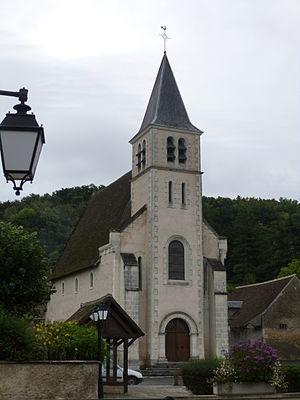
Église Notre Dame de Villavard
Villavard est une commune française située dans le département de Loir-et-Cher, en région Centre-Val de Loire.